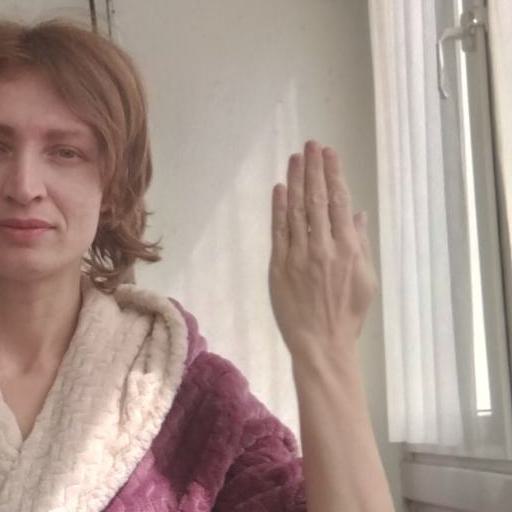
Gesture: stop_inverted